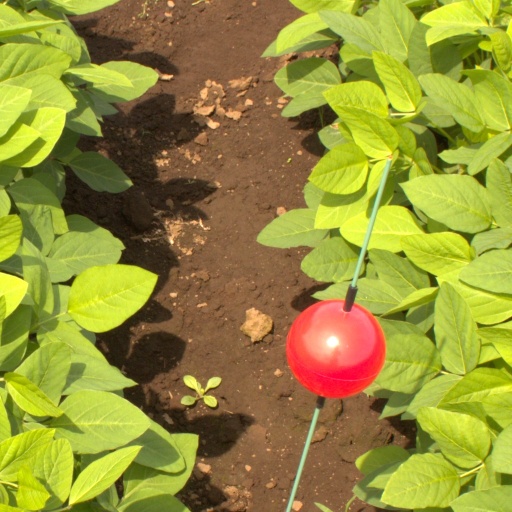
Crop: soybean